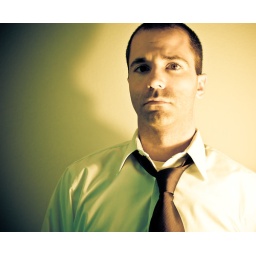
Used an Ikea floor lamp in this one as well. 11 watt bulb.